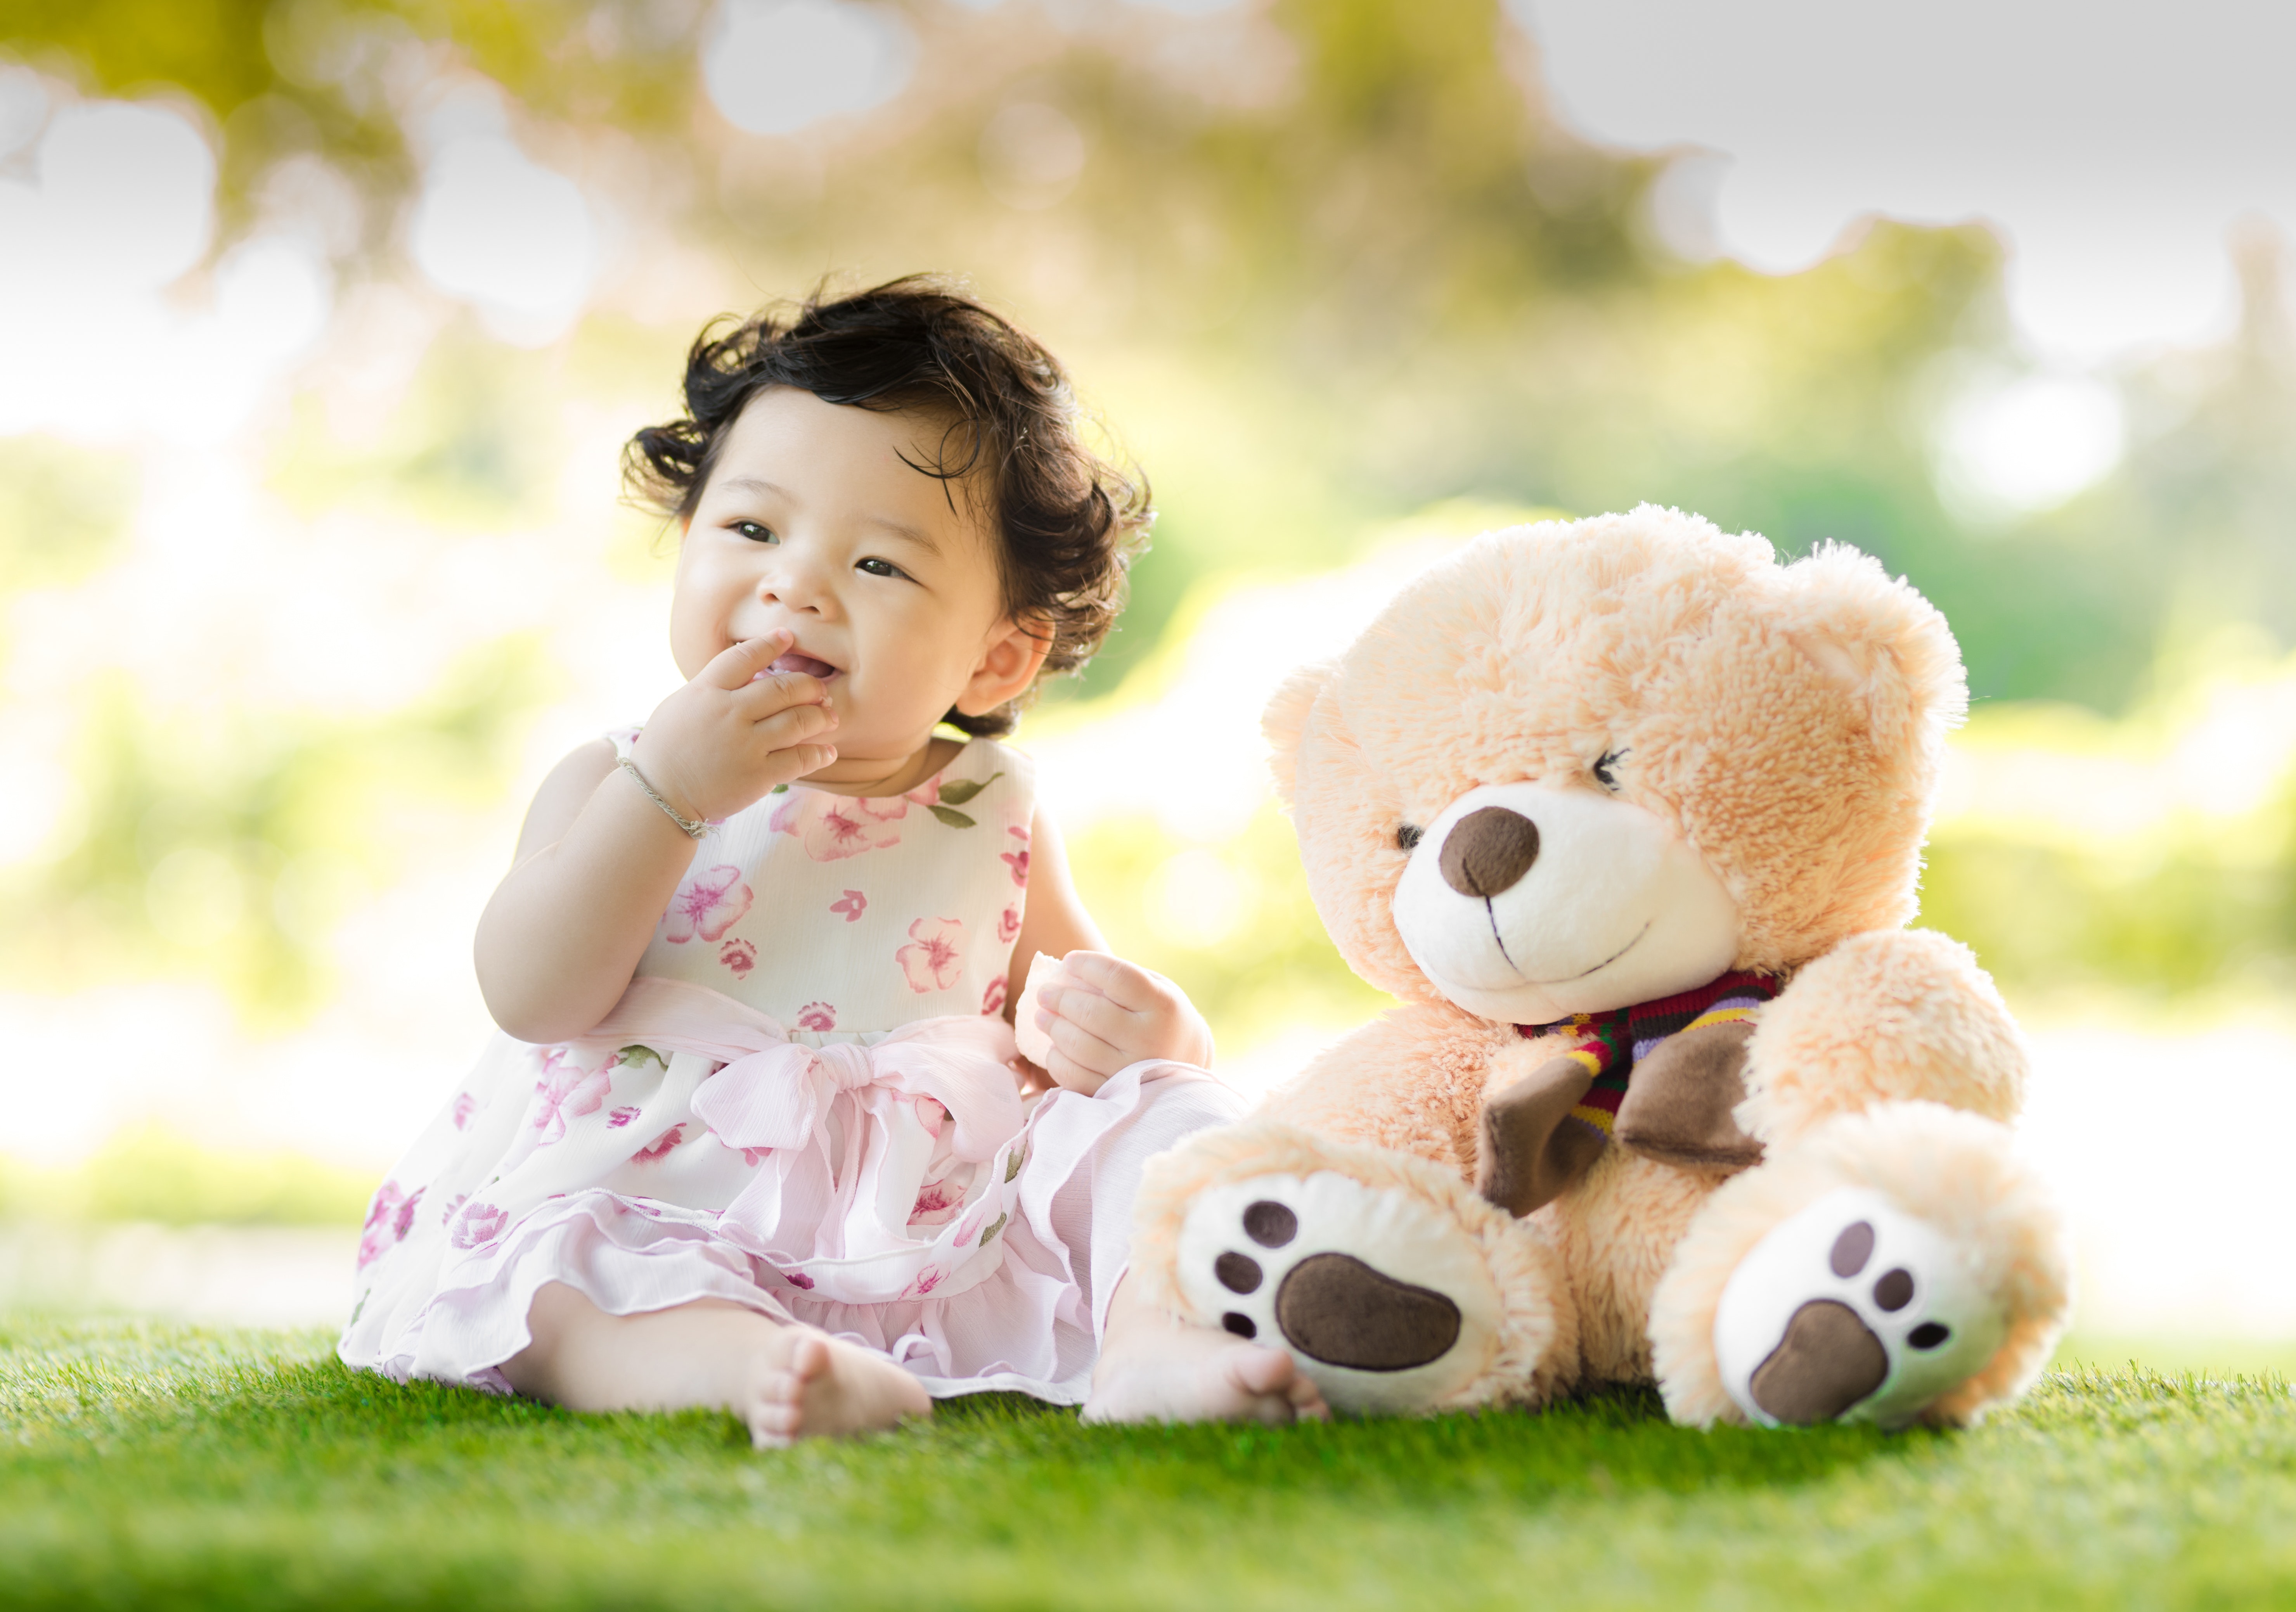
child, teddy bear, photograph, stuffed toy, toddler, toy, pink, happy, smile, baby, plush, photography, grass, Playing with kids, play, portrait photography